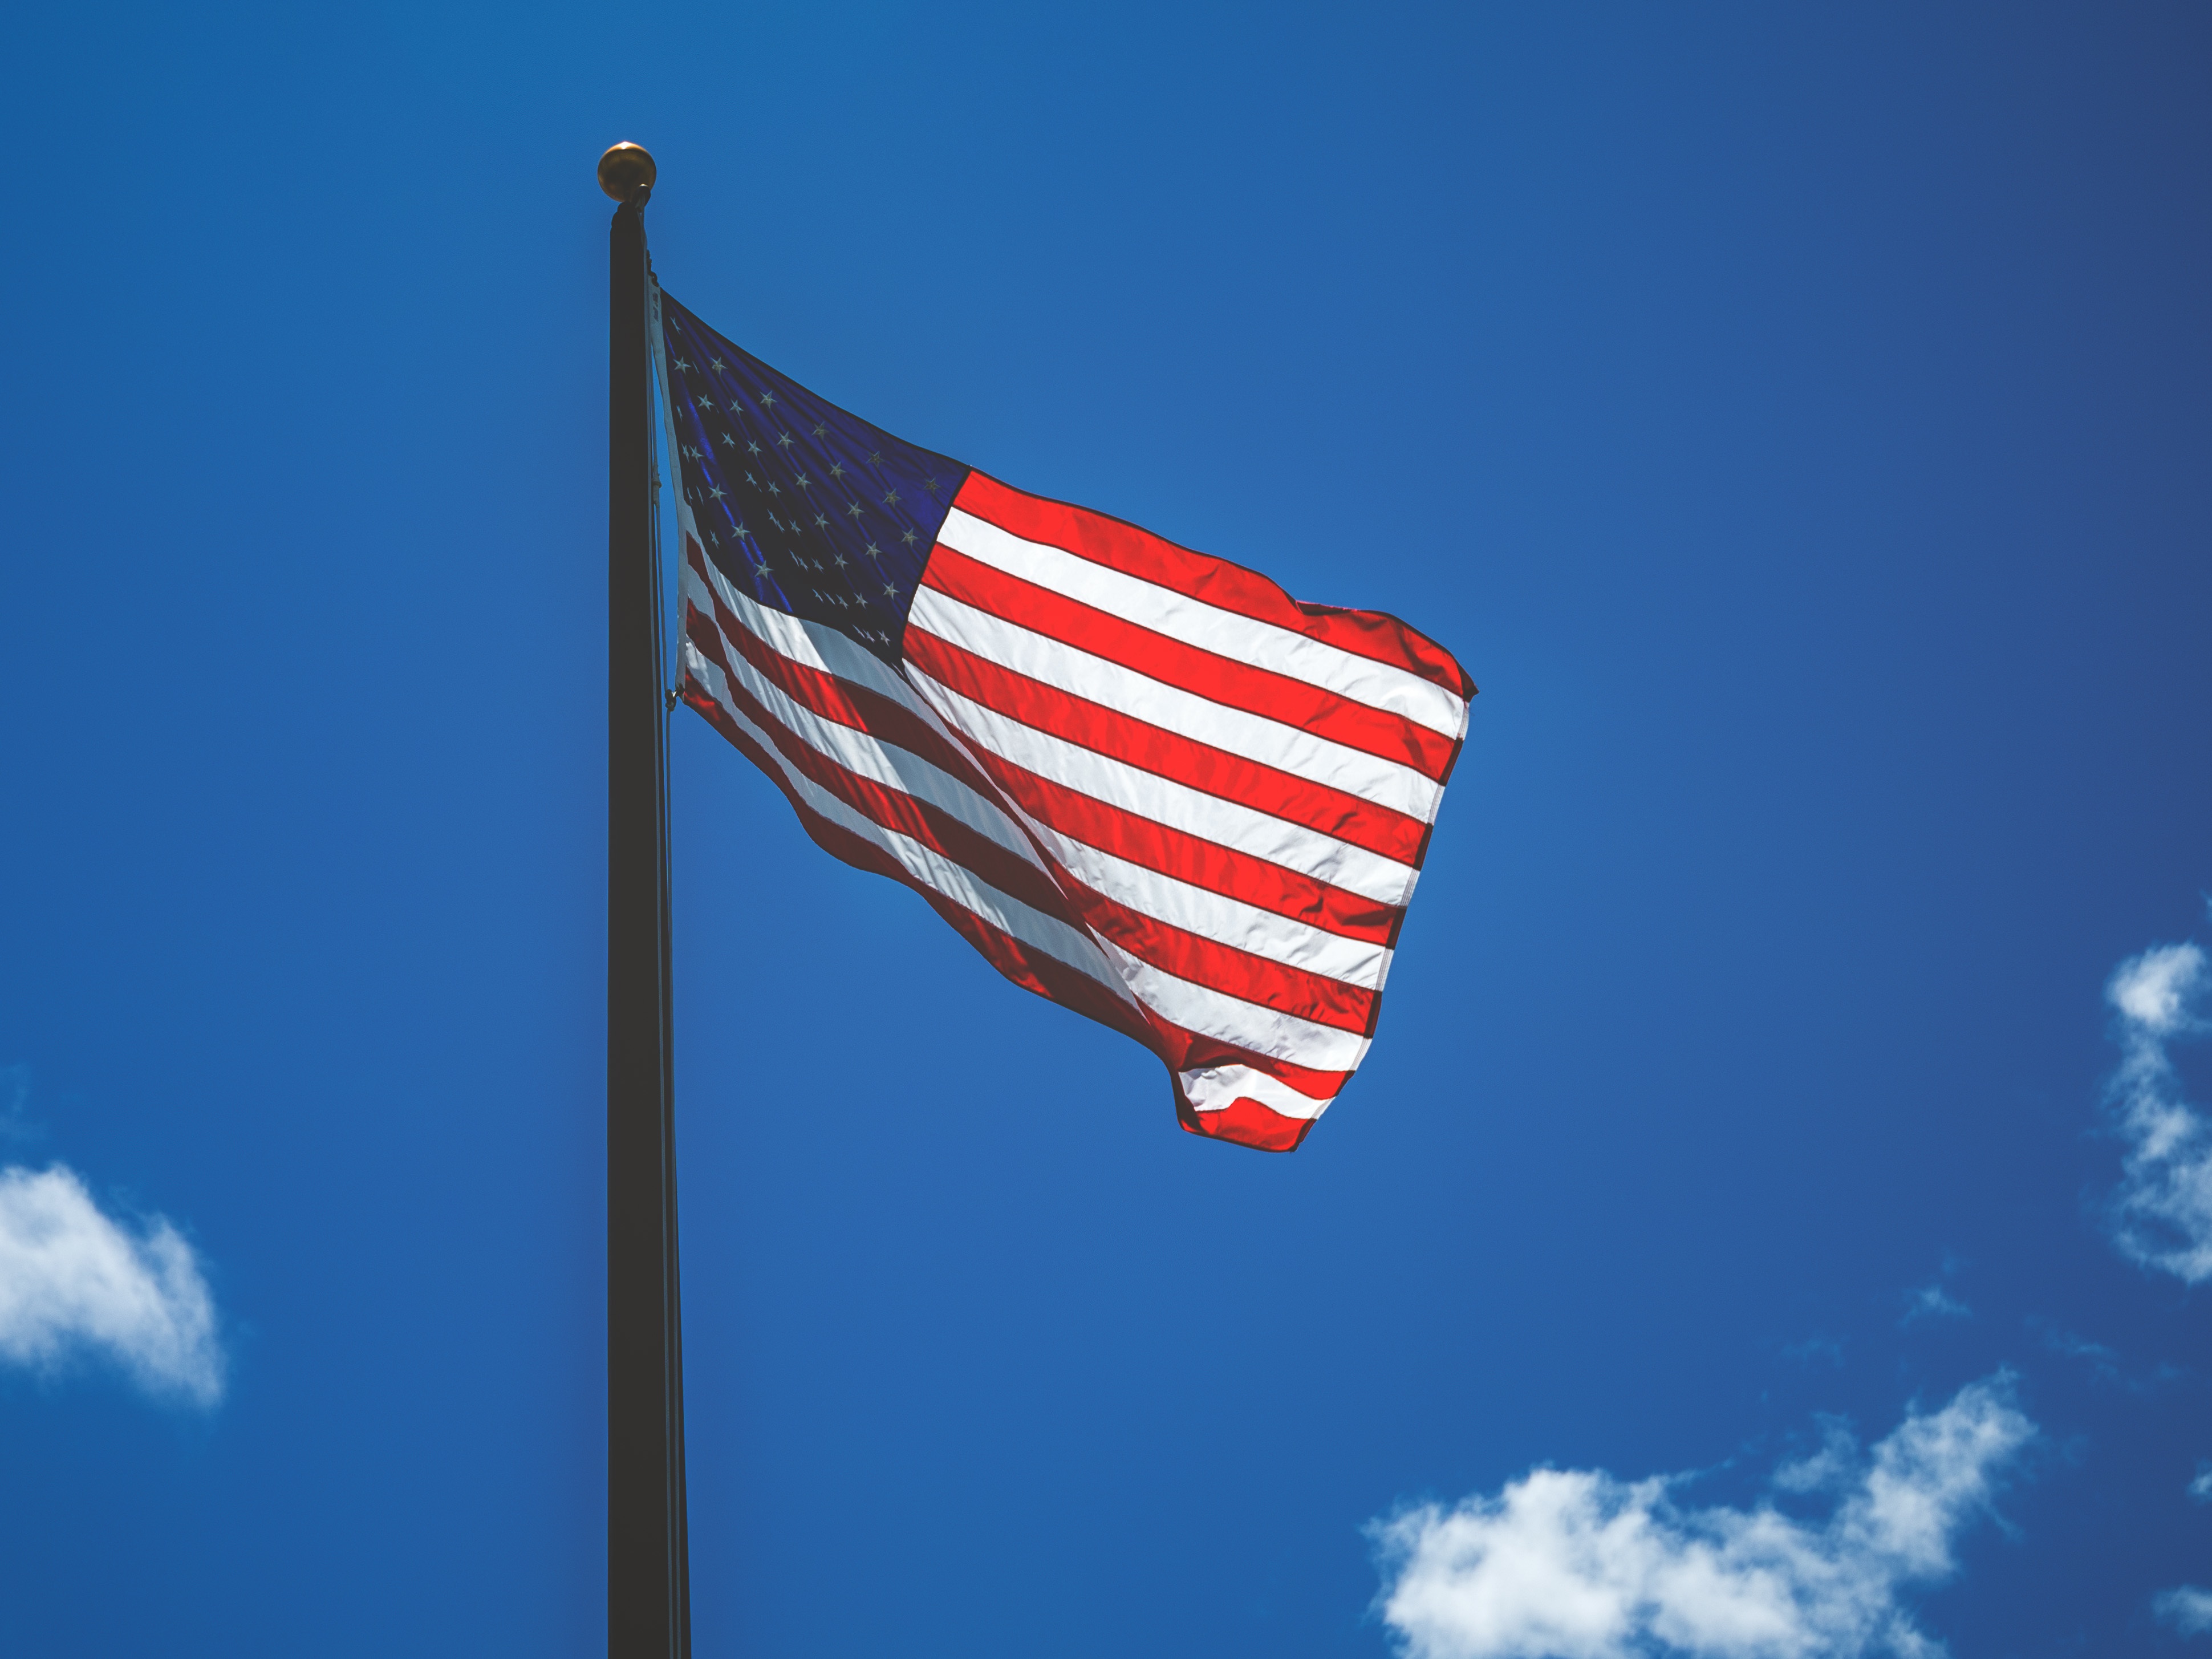
sky, wind, red, flag, blue, flag of the united states, atmosphere of earth